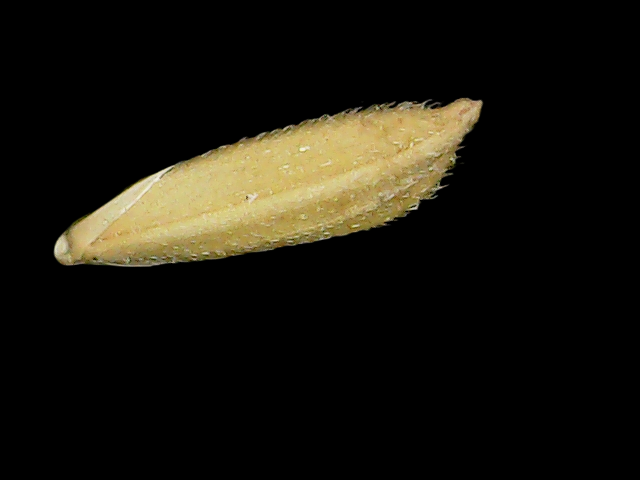
Rice variety: Binadhan17